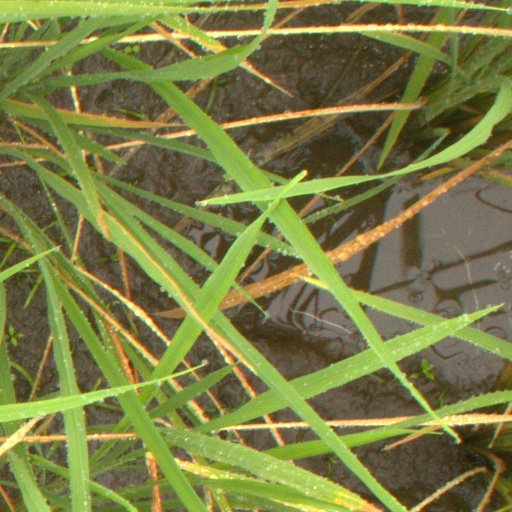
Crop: rice